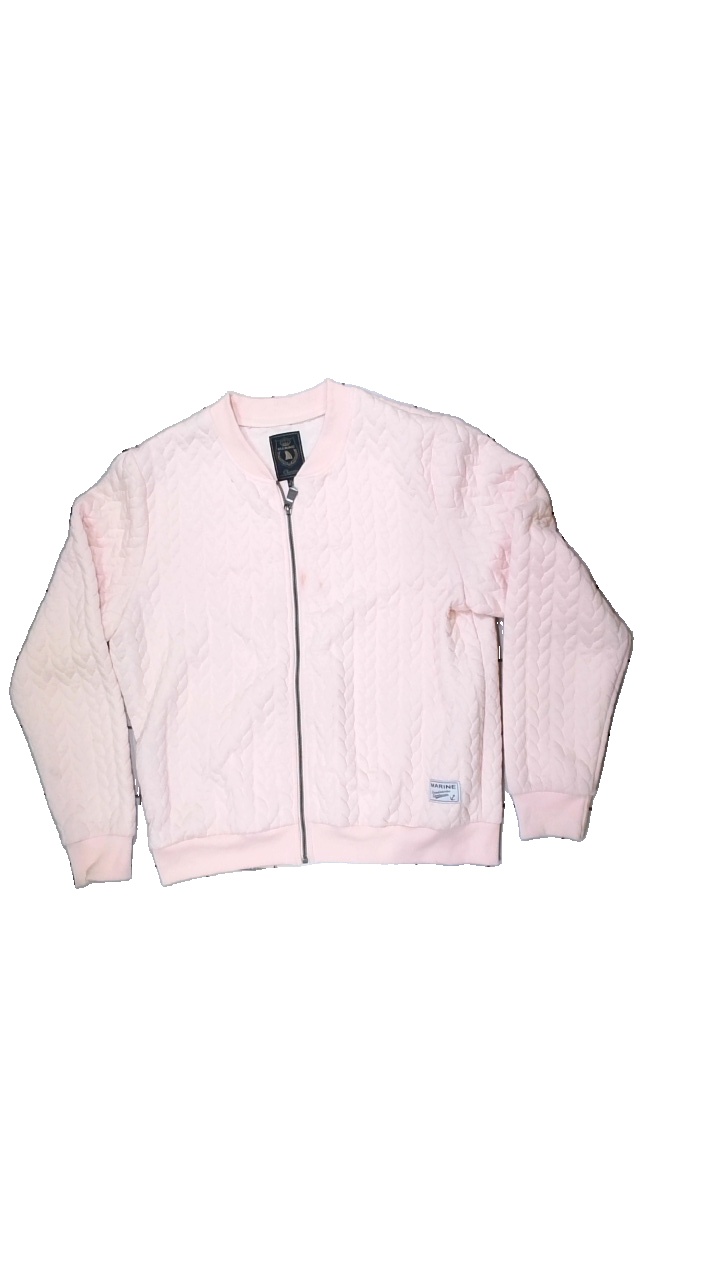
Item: Sweater (Ladies)
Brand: Marine
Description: Pink sweater
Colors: Pink
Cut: Tight
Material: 68% polyester, 32% cotton
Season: Spring
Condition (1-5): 1
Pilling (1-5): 1
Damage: Yellow stains
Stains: Major
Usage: Export
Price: <50